Dina Nath Walli

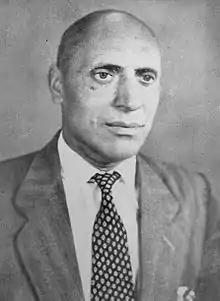
Watercolor Artist

Dina Nath Walli (1908–2006), also known by his pen name Almast Kashmiri, was an Indian water colour artist and poet from Srinagar city in the Kashmir Valley. He was the part of the modern art movement in the state of Jammu and Kashmir and was known for painting everyday scenes of Kashmir.